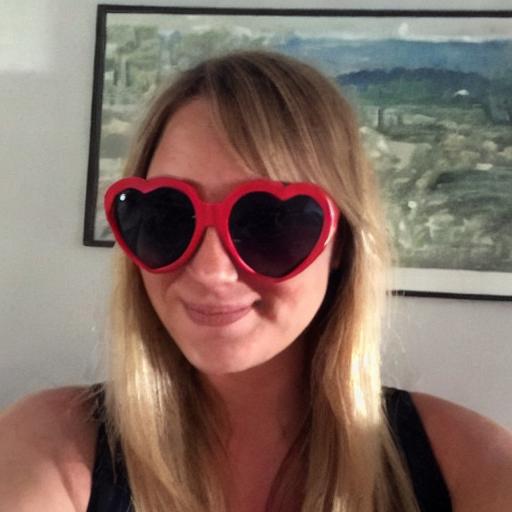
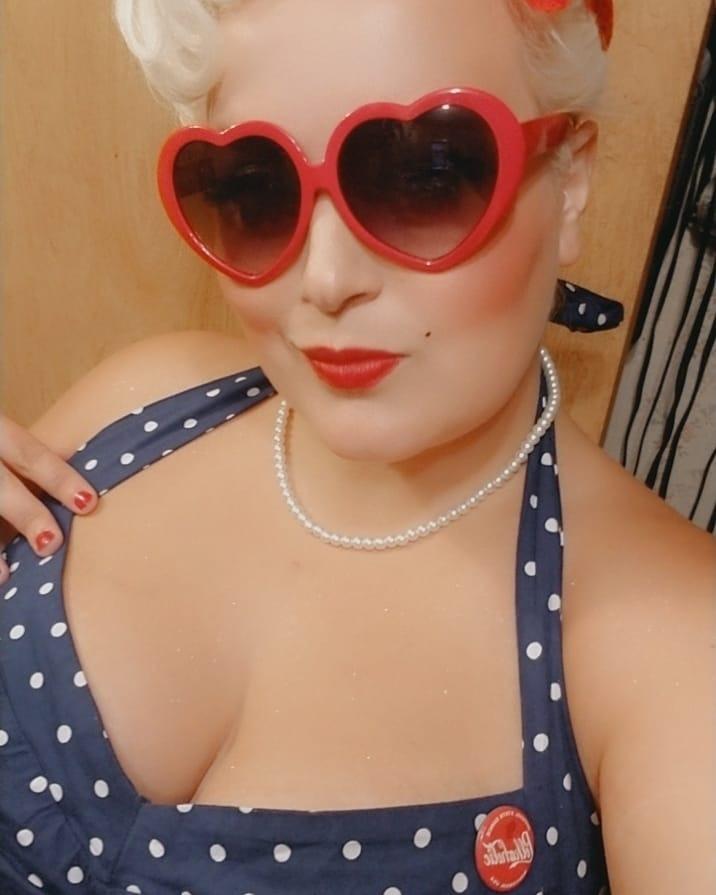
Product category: accessories_sunglasses
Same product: no